Angelos Charisteas

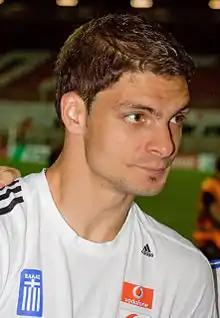
Charisteas in 2008

Angelos Charisteas (born 9 February 1980) is a Greek former professional footballer who played as a forward. Since 2019, he works as sporting director for Aris.